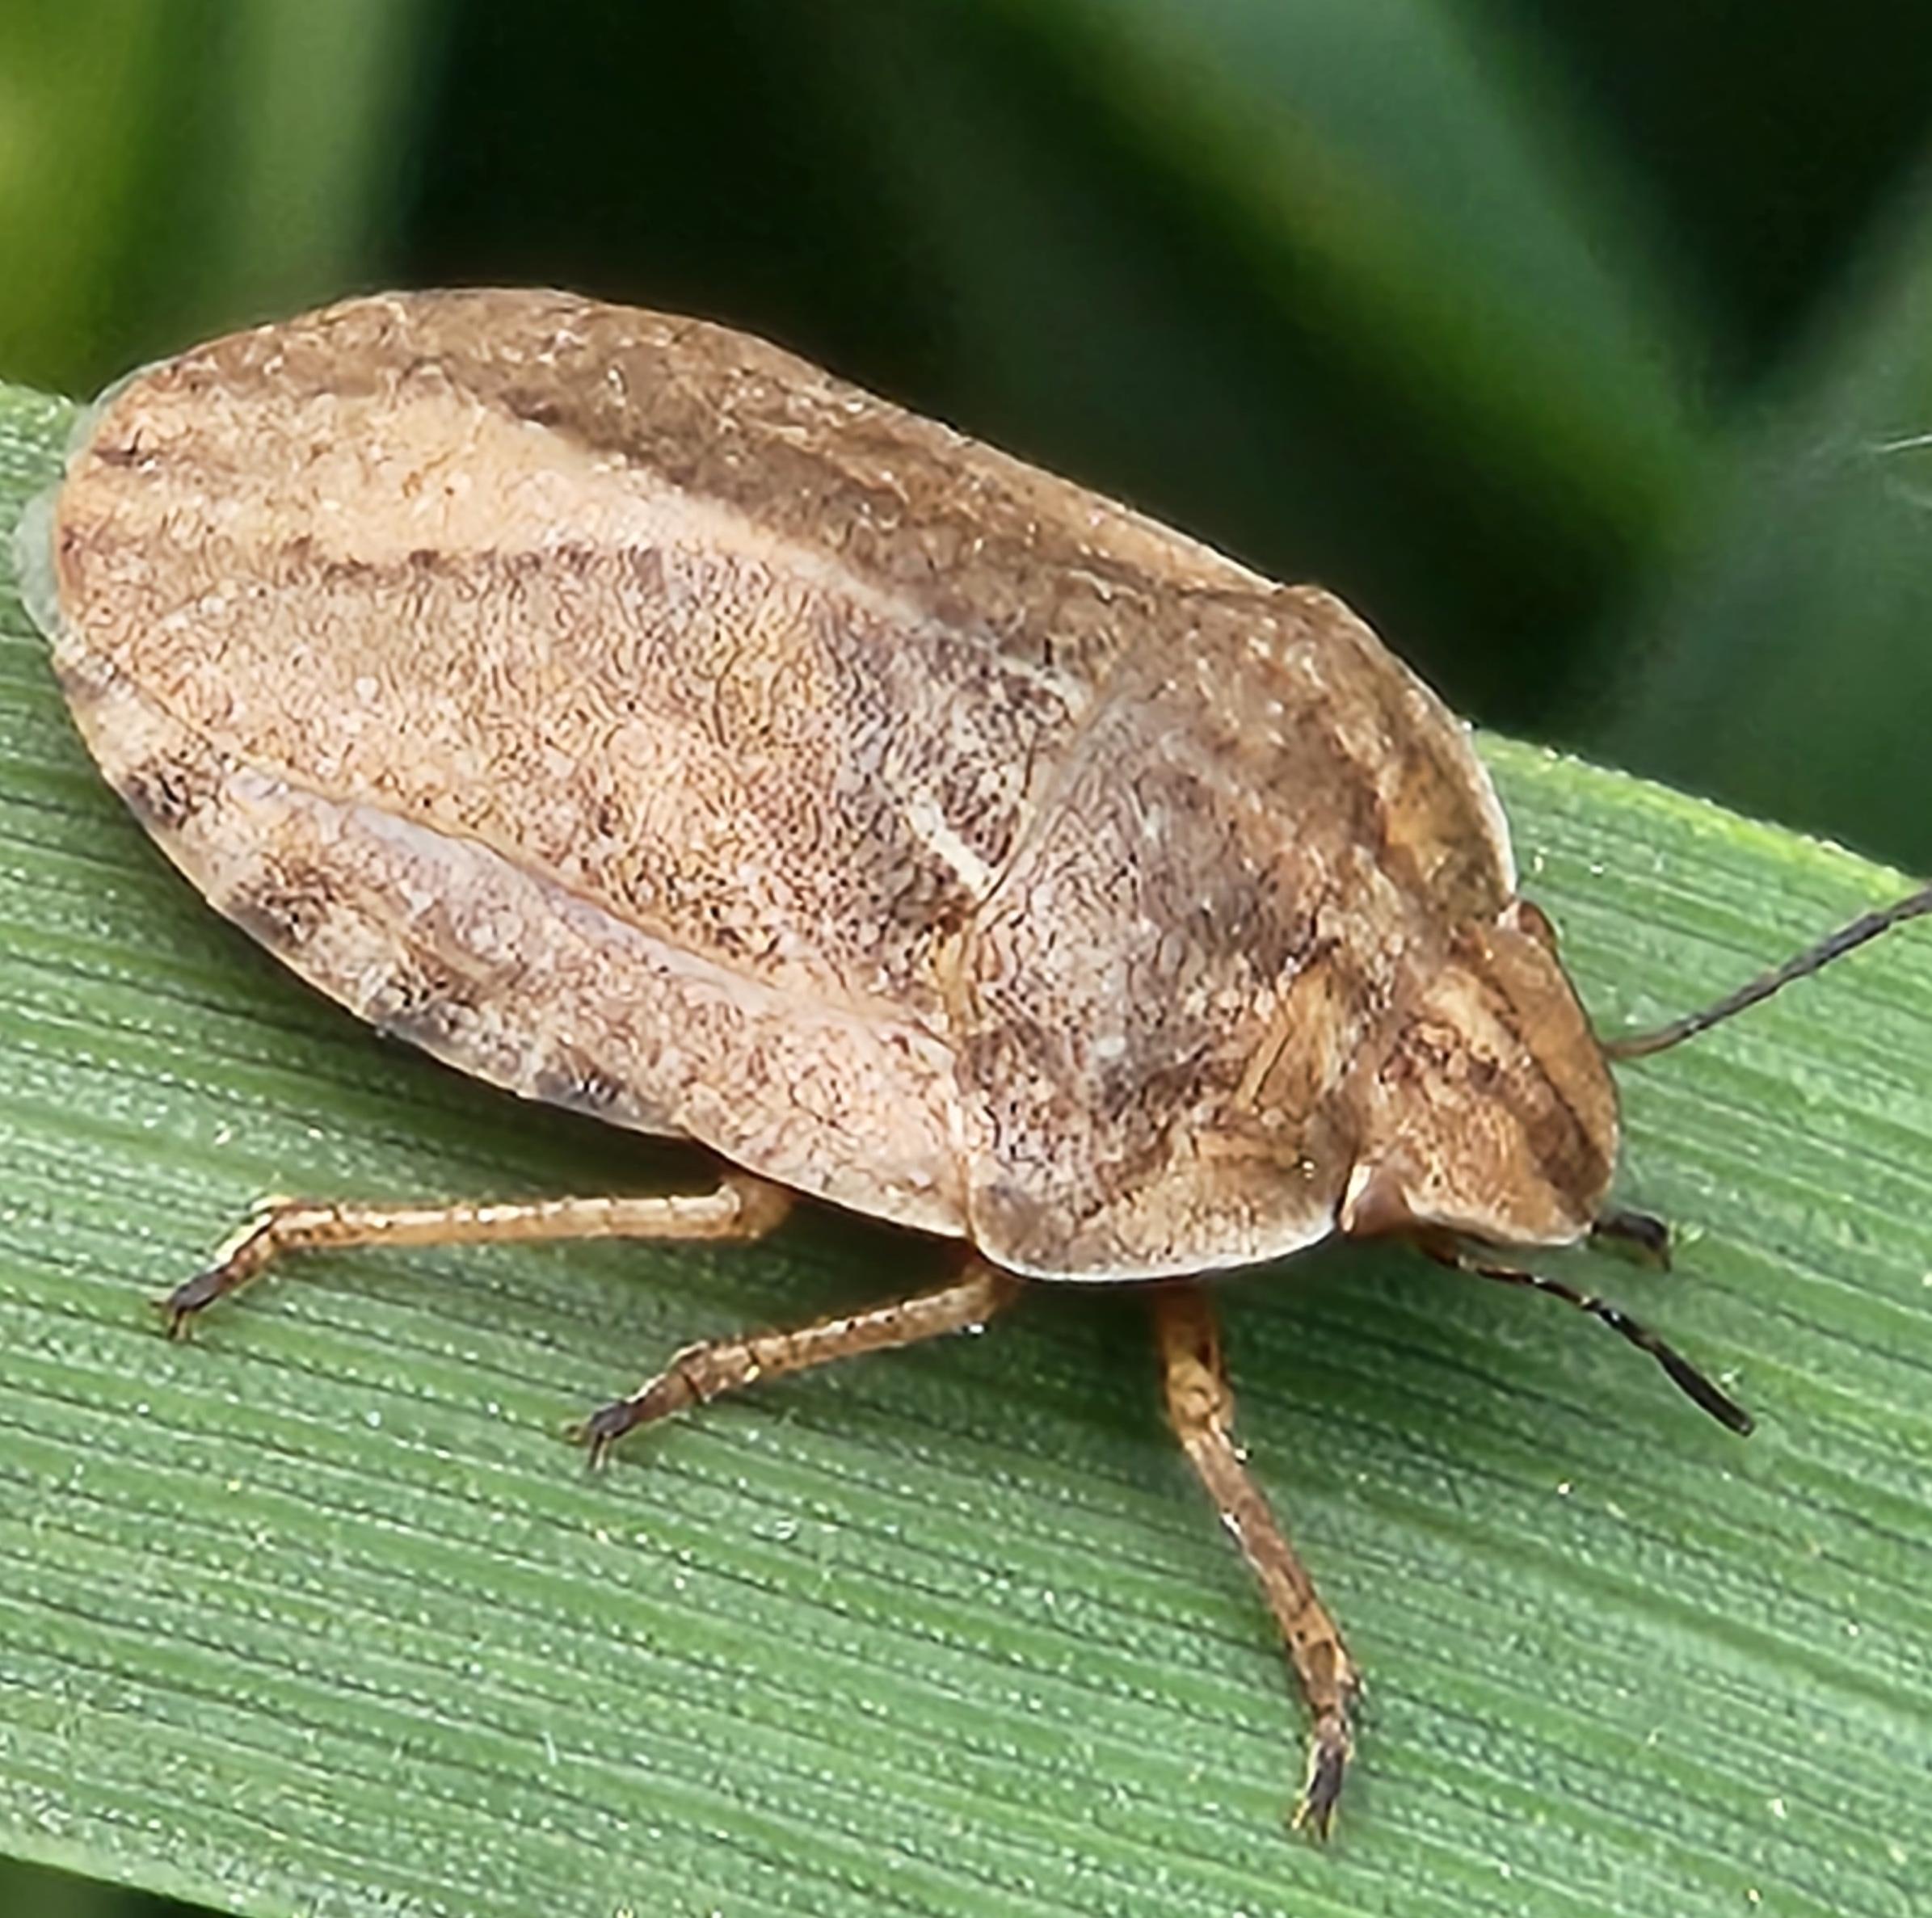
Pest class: occasional_pest